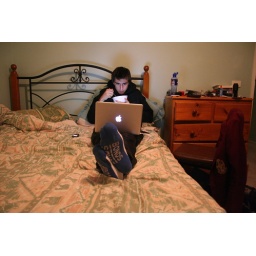
Nothing like watching movies and eating dinner in bed on a cold night.